Majdalawi weaving

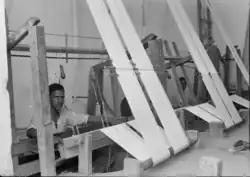
Weavers in al-Majdal, 1934–39

Traditionally, weaving in al-Majdal was done by men using single-treadle looms. The fabric produced by the community was mostly cotton and wool-based, and was used throughout the southern region of what is now Israel and Palestine. The fabric was often sold in eight-metre pieces, the amount needed to create a single thobe; it took weavers one or two months to weave each piece.